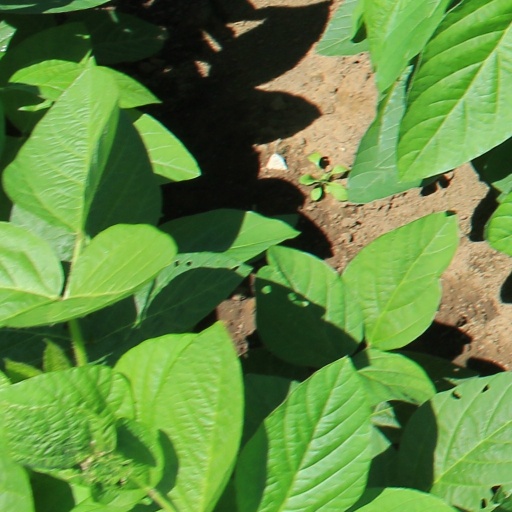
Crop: soybean